Serena Campbell

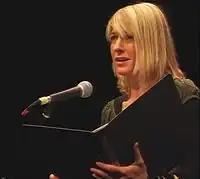
Serena formed a relationship with trauma surgeon Bernie Wolfe, played by Jemma Redgrave ("pictured"), in 2016.

Following a suspension, Serena returns to AAU and learns trauma surgeon Bernie Wolfe has been tasked with supervising her. An "Inside Soap" writer noted that "a power struggle" occurs between the two women, which leads Raf and Fletch to bet on who will win. When Serena is challenged during theatre, she has to step back and allow Bernie to proceed with the surgery. Serena feels that her future at Holby is "bleak" and tells Hanssen she wants to resign. Bernie later impresses Serena when she turns AAU into a makeshift trauma unit, following an influx of patients from a train accident. Serena then suggests to Hanssen that they create a proper trauma department within the hospital. An "Inside Soap" writer noted, "it seems the ice is finally beginning to thaw between the warring women".